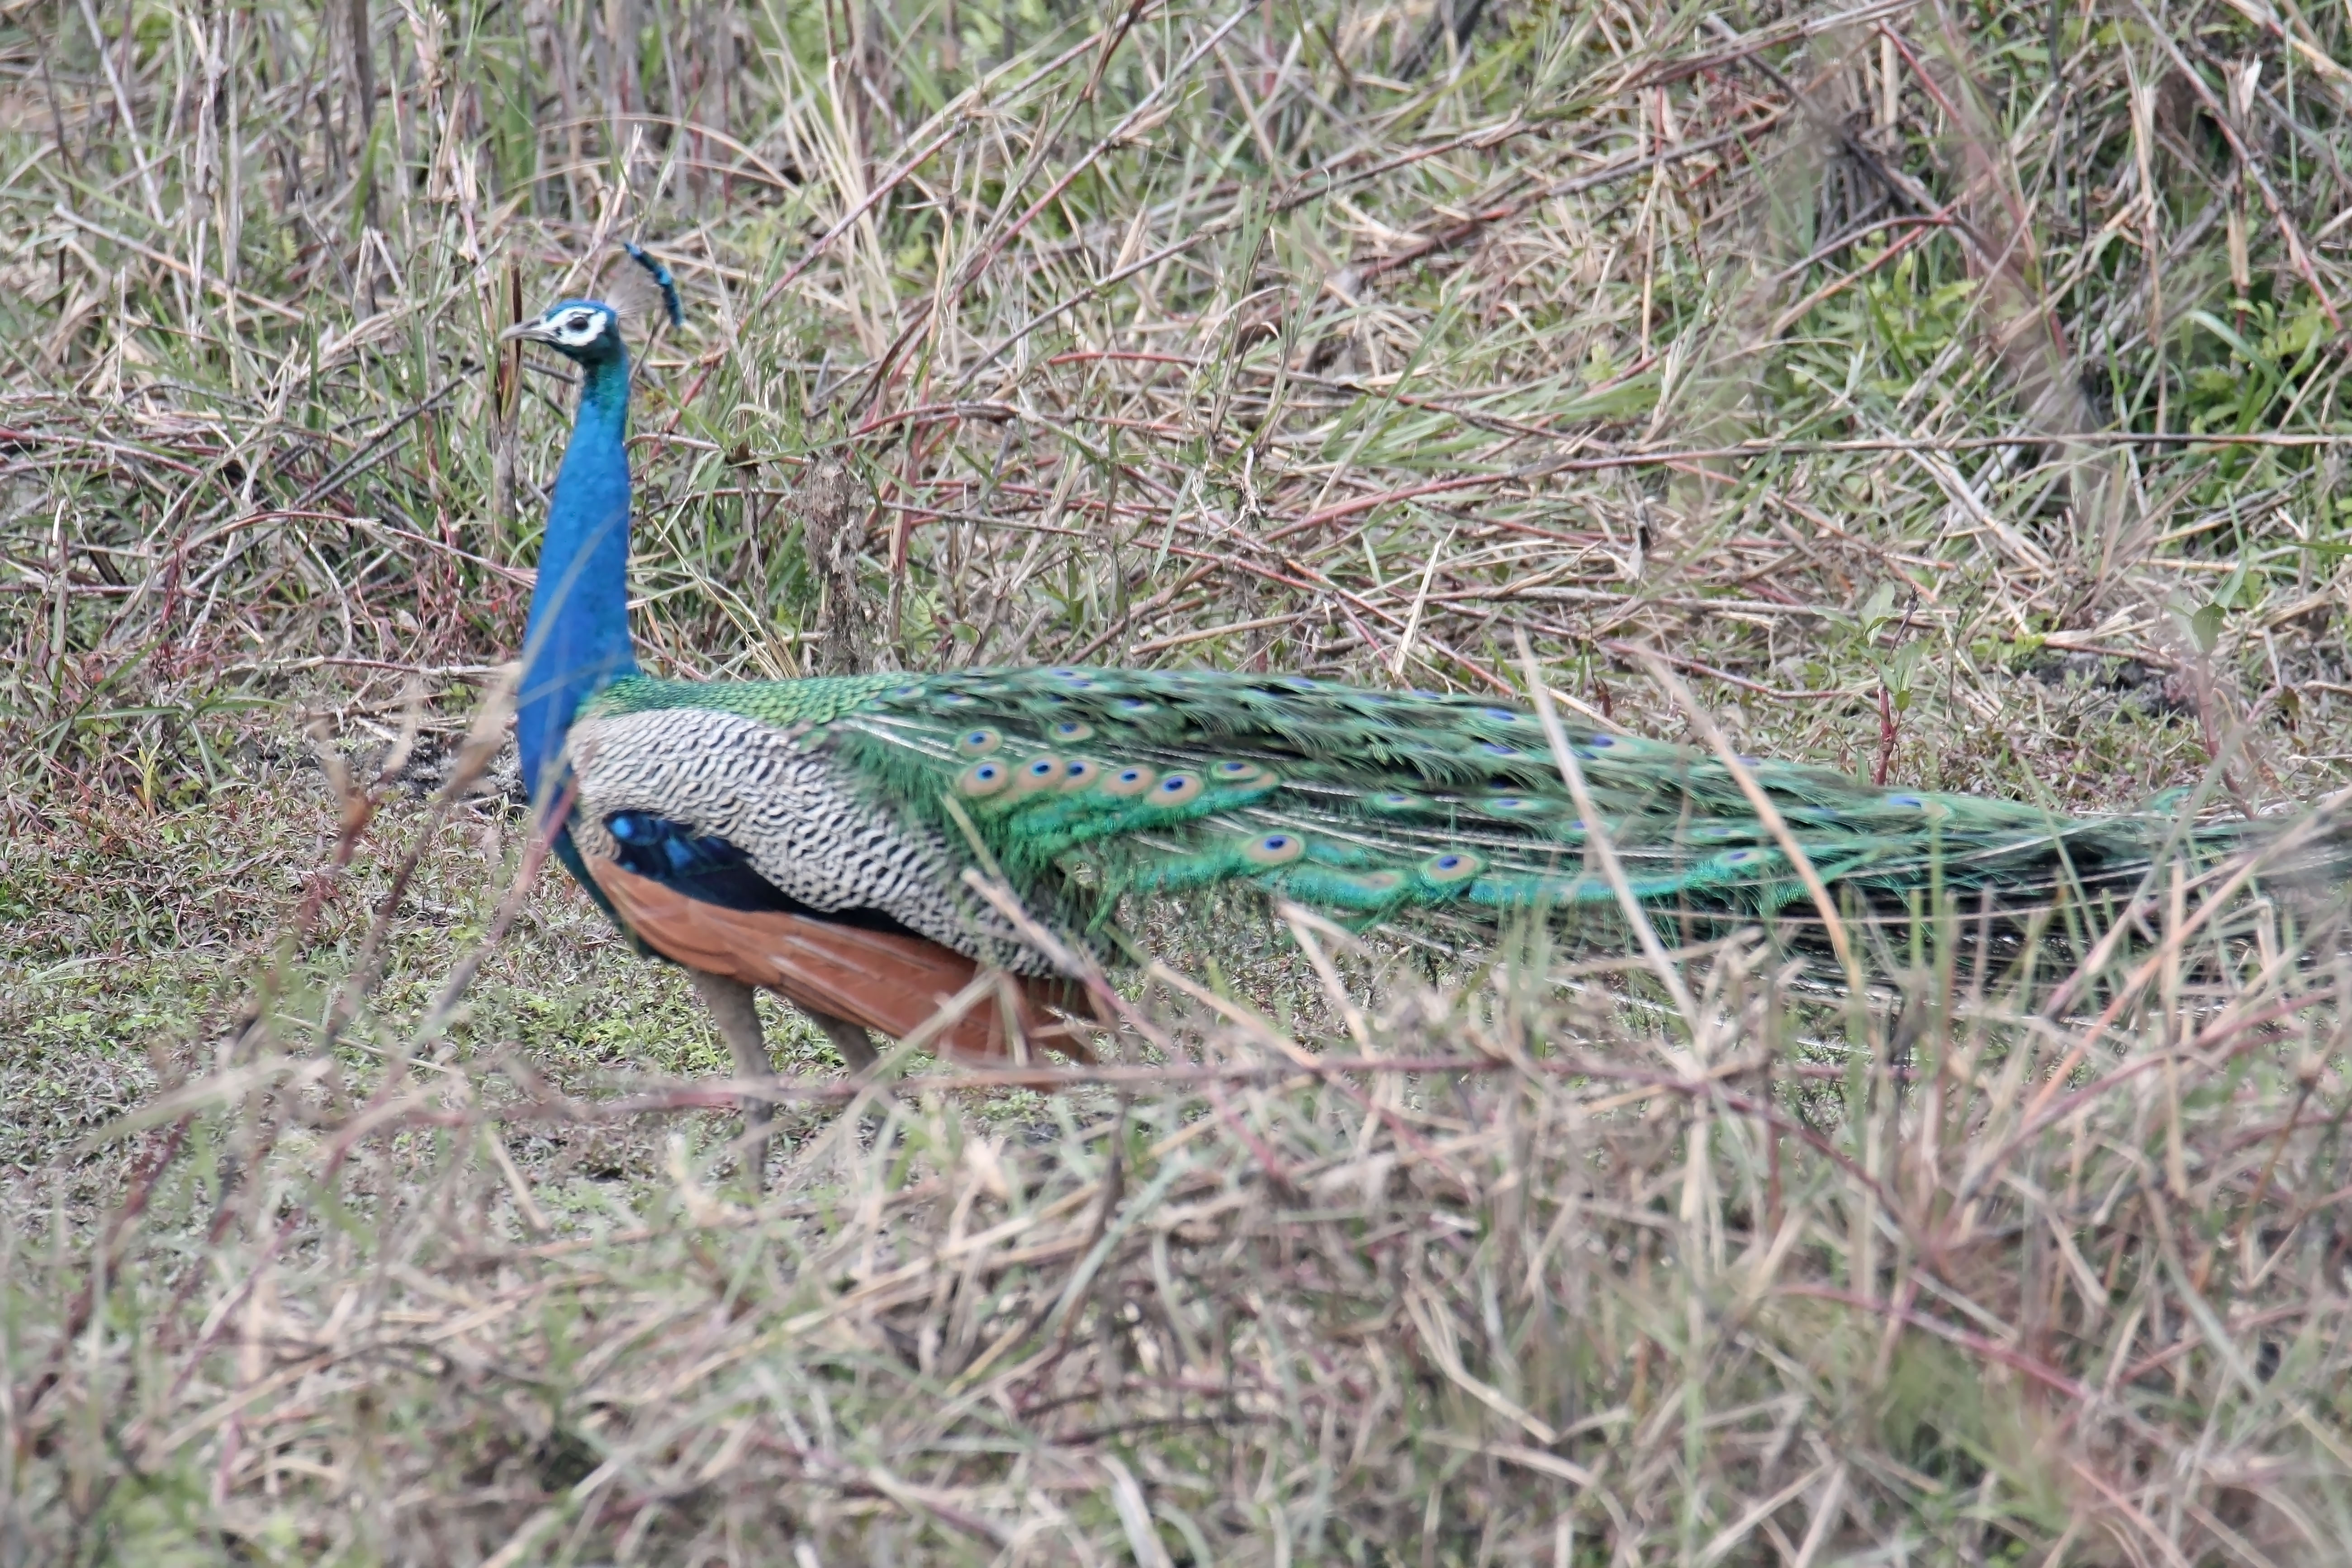
bird, eyes, bill, tail, color, peafowl, phasianidae, beak, natural material, galliformes, grass, feather, groundcover, terrestrial animal, electric blue, grassland, fashion accessory, wildlife, wing, fowl, soil